List of songs in Rock Band 3

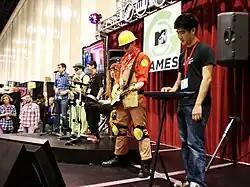
Four people standing on a stage with Rock Band instruments, including a keyboard, two guitars, and a drumkit, along with two singers

Eighty-three songs are included in "Rock Band 3", a 2010 music video game developed by Harmonix, published by MTV Games and distributed by Electronic Arts. The game, the third main title in the "Rock Band" series, was released in October 2010 for the Xbox 360, PlayStation 3, Wii, and Nintendo DS. "Rock Band 3" allows one to seven players to simulate the playing of rock music by providing the players with peripherals modeled after musical instruments. These include a guitar peripheral for lead guitar and bass gameplay, a drum kit peripheral, a keyboard peripheral, and up to three microphones. "Rock Band 3" is the first game in the series to include a "Pro" mode, which allows players to use more realistic peripherals to play the game's songs note-for-note as they would be played on an actual instrument.